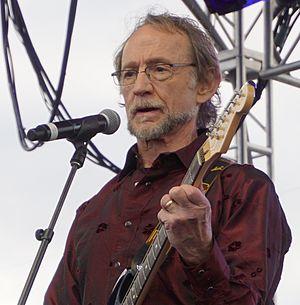
Peter Tork est un musicien, auteur-compositeur, pianiste et guitariste et acteur américain né le 13 février 1942 à Washington et mort le 21 février 2019 à Mansfield.